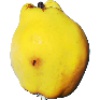
Label: Quince 1